Randsburg Railway

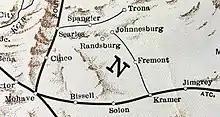
Route in 1930

The line was completed on January 5, 1898, and began operation on January 17, 1898. The railway was acquired by the AT&SF in 1903. During its 35-year history, the Randsburg Railway served a number of local mining operations; it also provided passenger service.